Pavel Dorofeyev

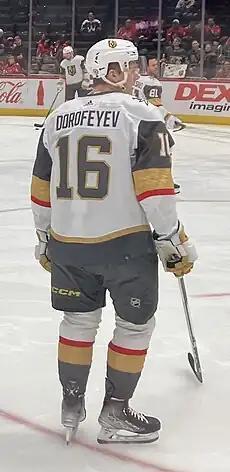
Dorofeyev with the Golden Knights in 2023.

Dorofeyev played as a youth in his native Russia within the junior ranks of Metallurg Magnitogorsk. Following his second season in the KHL with Metallurg in 2019–20, Dorofeyev was traded by the club along with three other prospects to Traktor Chelyabinsk in exchange for Vladislav Semin on 11 June 2020.